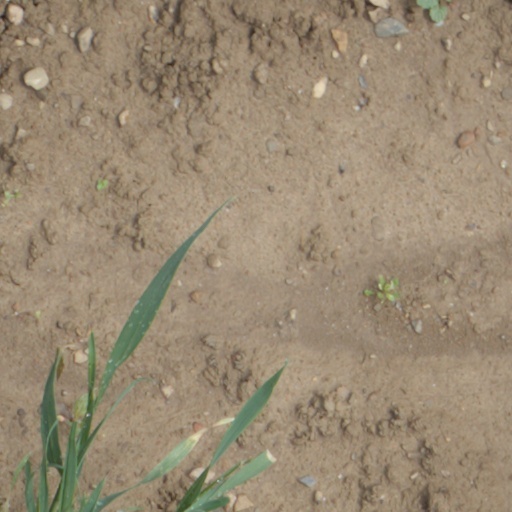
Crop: wheat